Shavo Odadjian

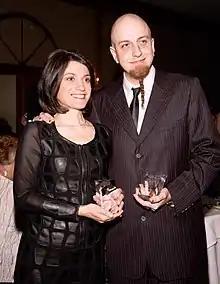
Odadjian accepting GenNext's "Community Hero Award"

Odadjian is a human rights activist known to take on an avid role in protesting against human atrocities, including, but not limited to, the recognition and prevention of worldwide genocide. He also actively participates in youth mentoring, and frequents charitable events that work to further research for cancer-stricken children. On February 27, 2009, Odadjian was presented with AGBU's GenNEXT ""Community Hero Award"," an award paying tribute to his outstanding work as a role model for young Armenian-Americans. Odadjian was nominated for the award by young kids in the community. During his acceptance speech, Odadjian highlighted the importance of being active in your local community: